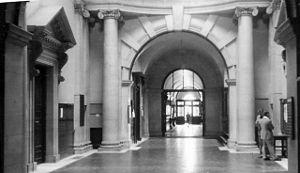
La famille Portman est une des grandes familles de la noblesse britannique, possédant des titres dans la pairie du Royaume-Uni, et implantée en Angleterre et en Écosse.